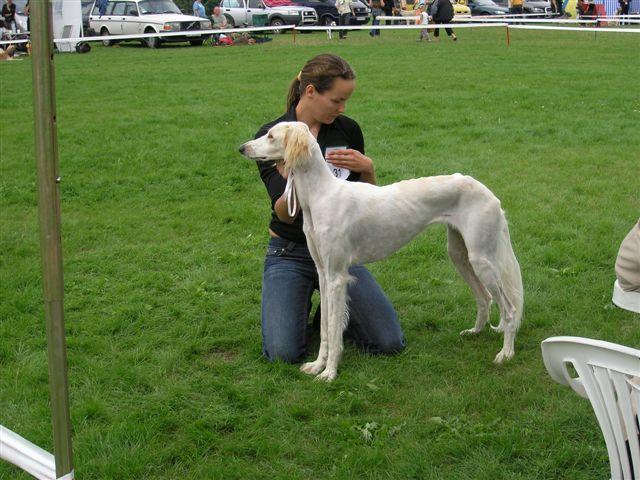
Saluki